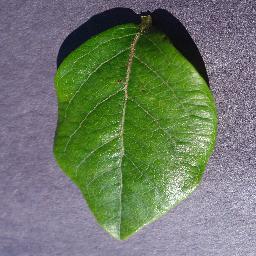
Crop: blueberry
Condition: healthy